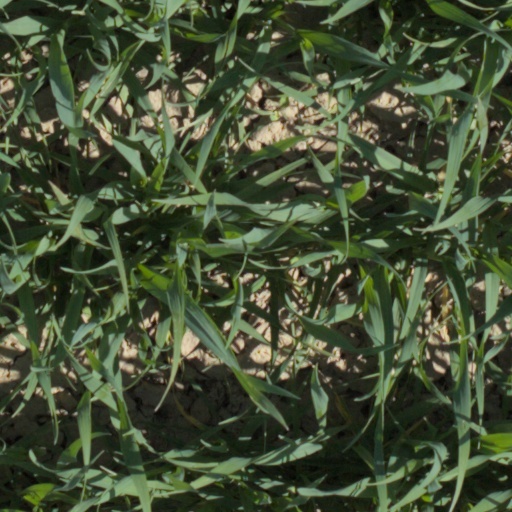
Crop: wheat